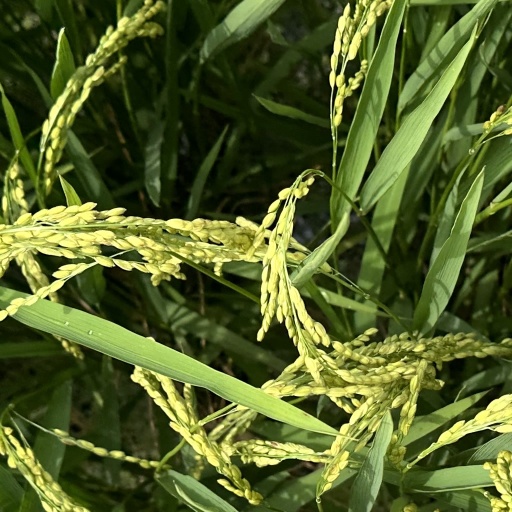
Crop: rice